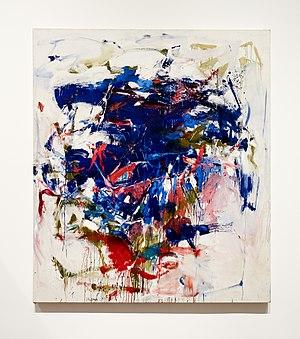
Joan Mitchell est une artiste-peintre américaine faisant partie de la "seconde génération" du mouvement expressionniste abstrait née le 12 février 1925 à Chicago et morte le 30 octobre 1992 à Paris. Elle développa une œuvre à la fois abstraite et expressionniste très puissante. Ses œuvres sont exposées dans les plus grands musées d'art moderne à travers le monde.